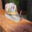
Label: snail